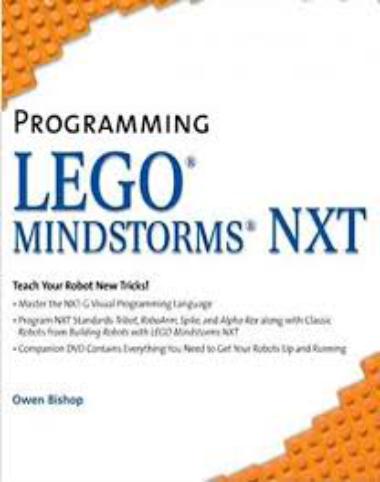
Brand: lego mindstorms nxt
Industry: Leisure